La Difficulté d'être infidèle

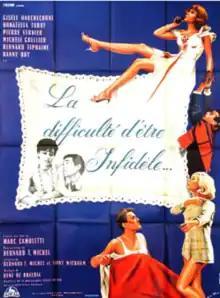
Film poster

La Difficulté d'être infidèle is a 1964 French-Italian film directed by Bernard Toublanc-Michel. It was entered into the 14th Berlin International Film Festival.